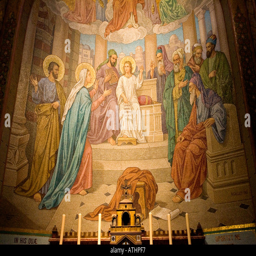
mosaic of the teaching in the temple